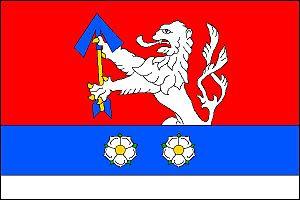
Melč est une commune du district d'Opava, dans la région de Moravie-Silésie, en République tchèque. Sa population s'élevait à 635 habitants en 2017.